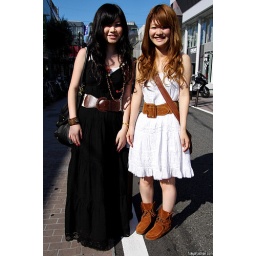
Two Japanese girls wearing dresses on the street in Harajuku, Tokyo, Japan.